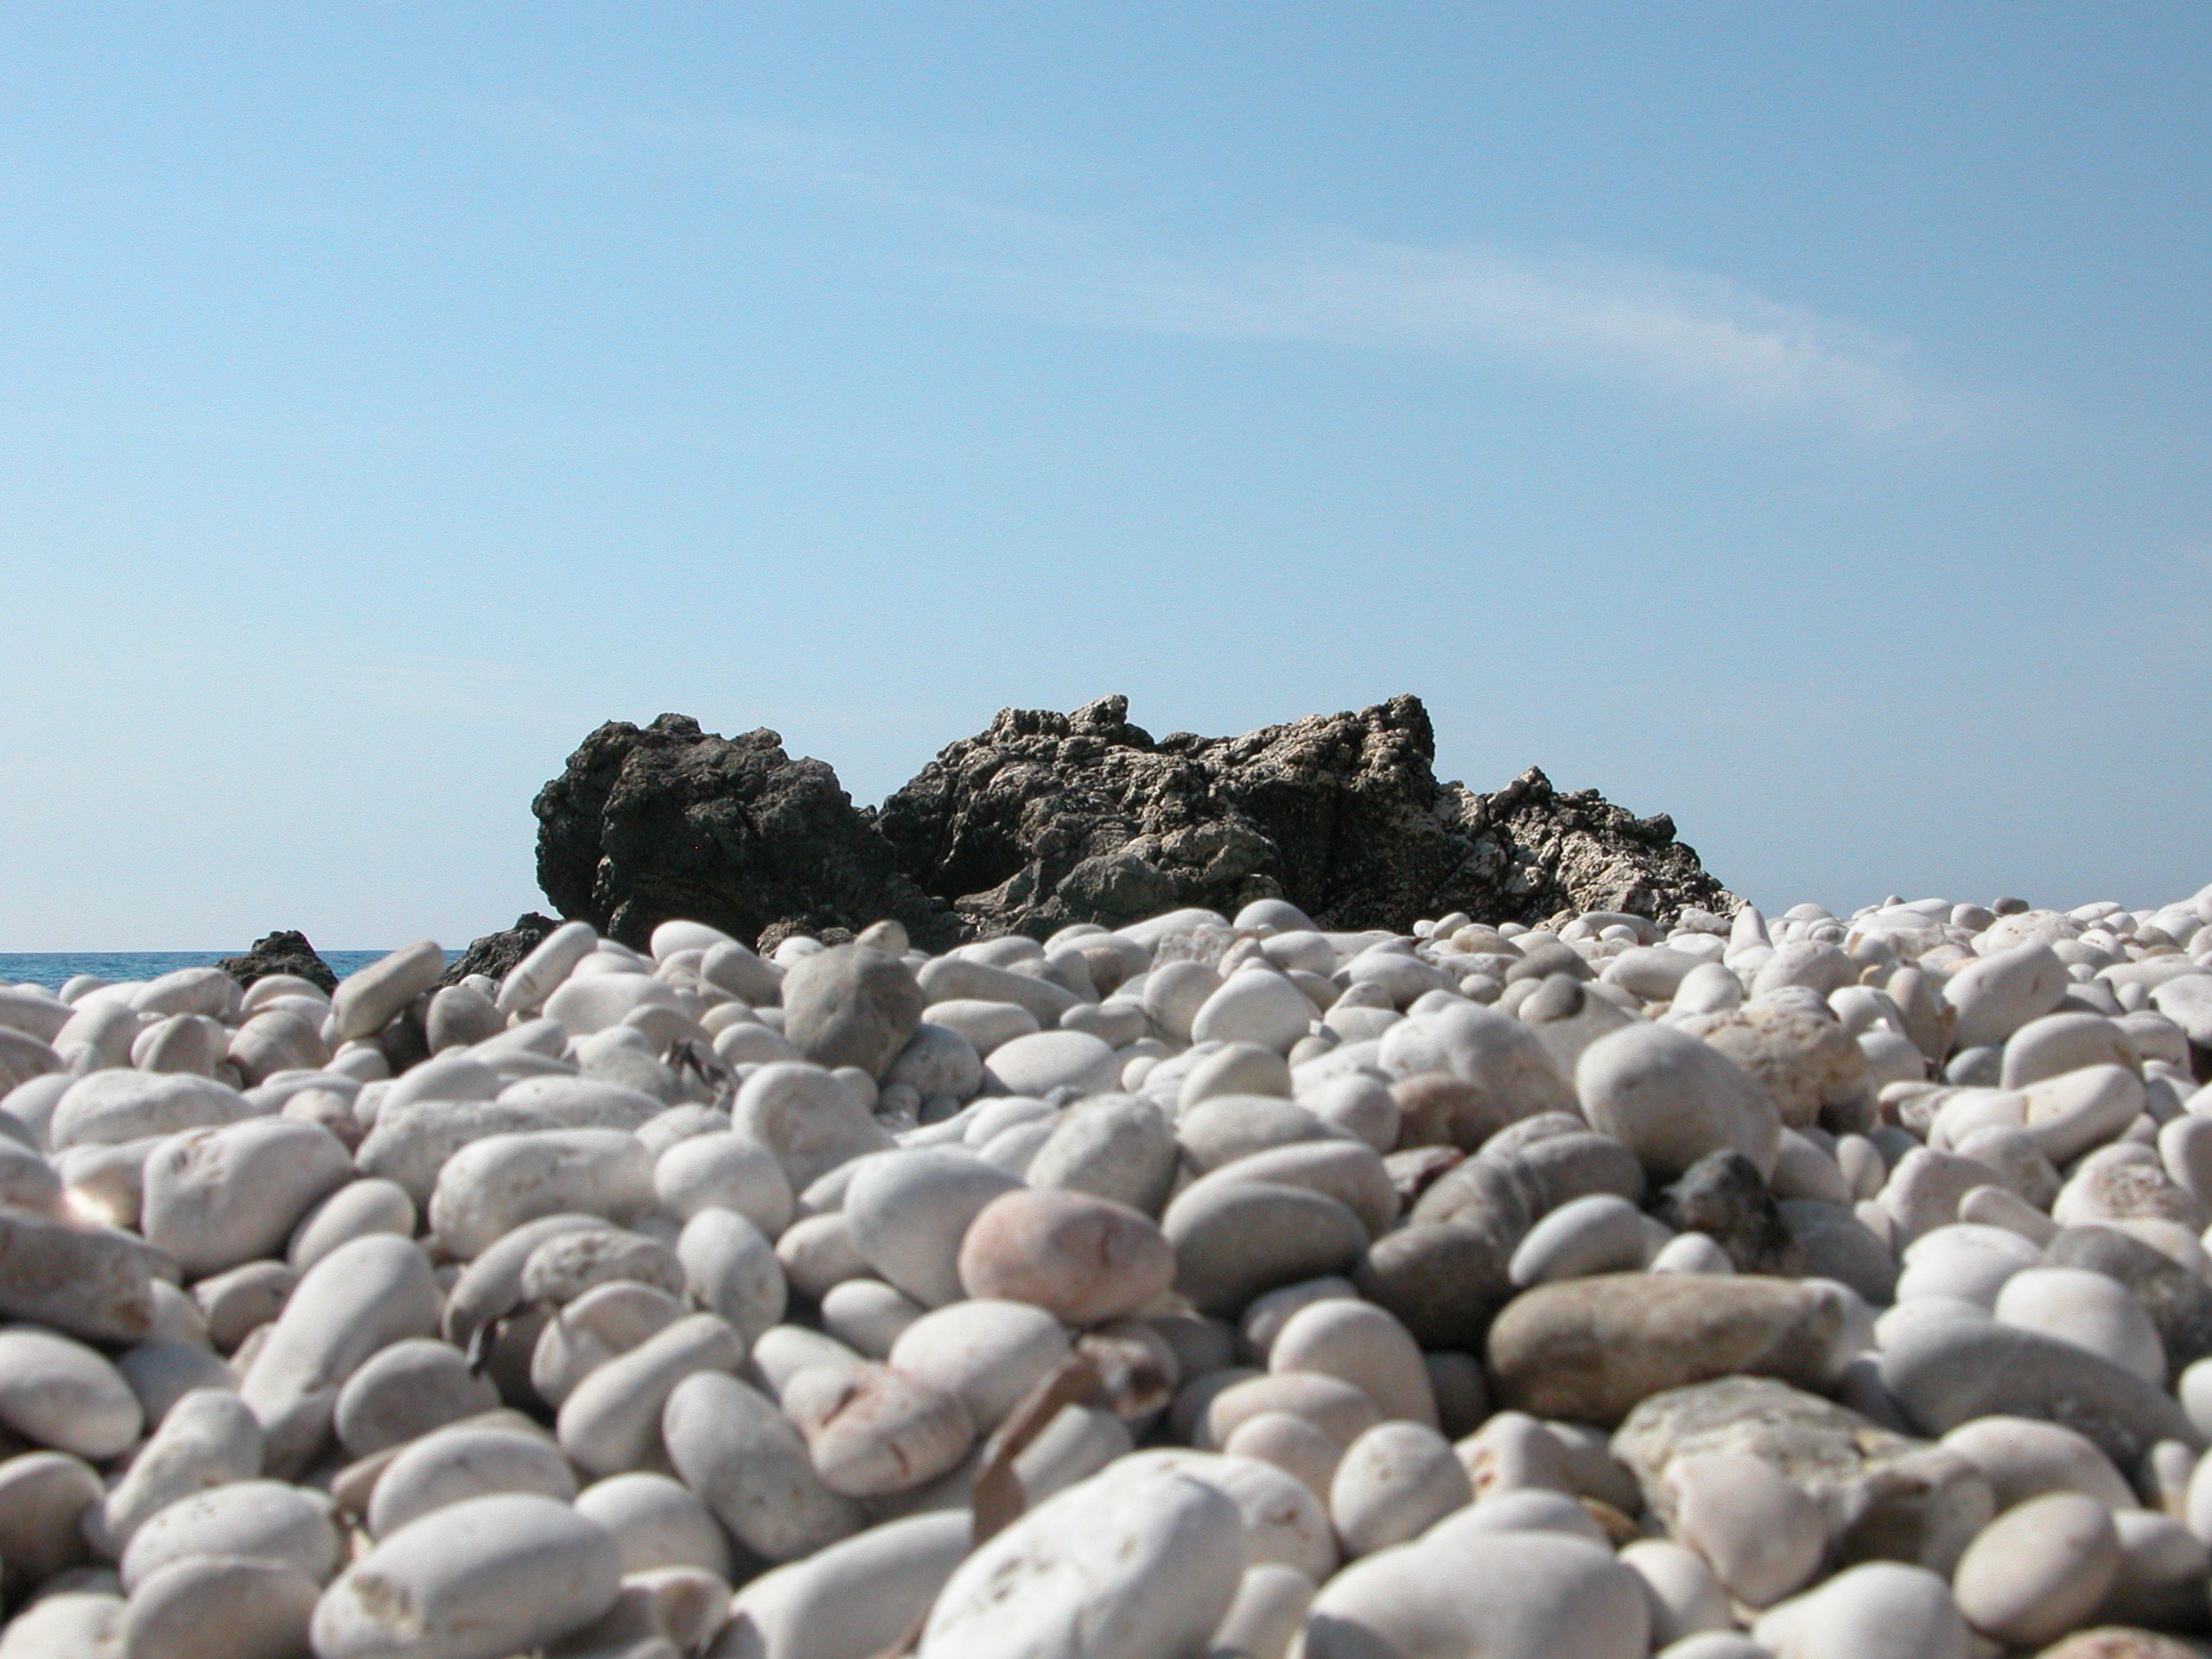
sea, coast, sand, rock, shore, formation, pebble, material, geology, gravel, boulder, greece, pebble beach, lefkada